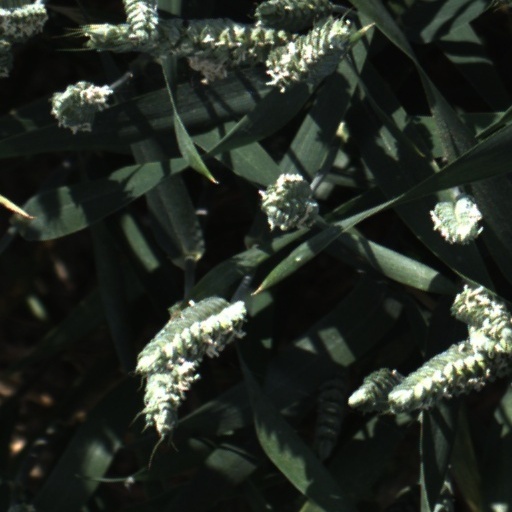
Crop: wheat